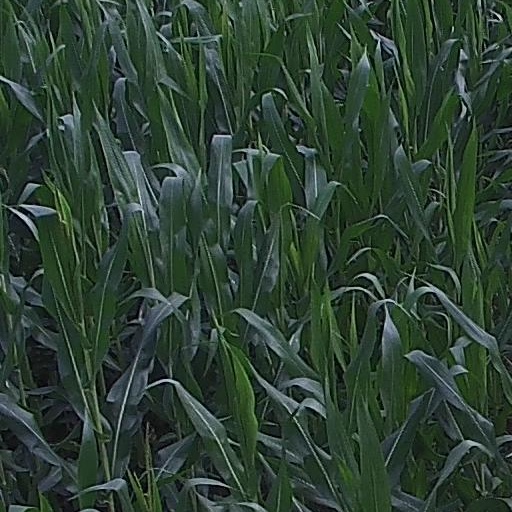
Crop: maize; corn